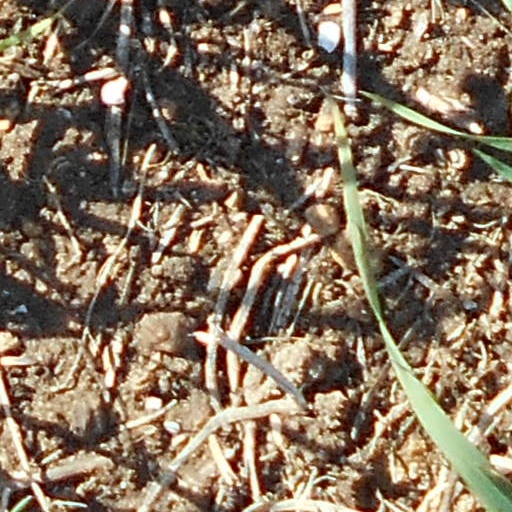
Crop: wheat